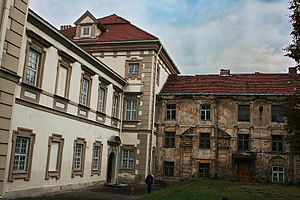
Radziwiłł-palæet (Vilnius)
De østlige og norlige længer af paladset
Radziwiłł-palæet er et renæssancepalads i Vilnius gamle bydel, Litauen. Paladset er Radziwiłł-familiens største i Vilnius.